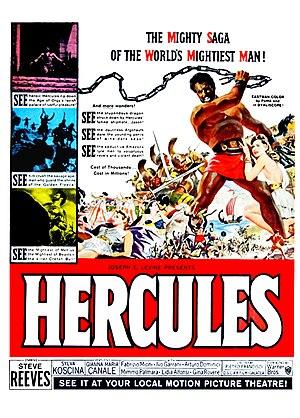
Le cinéma italien, qui est le cinéma produit ou réalisé en Italie, est l'un des principaux cinémas nationaux de l'histoire du cinéma.
Héraclès, de son premier nom Alcide, fils de Zeus et d’Alcmène, est l'un des héros les plus vénérés de la Grèce antique. La mythologie grecque lui prête un très grand nombre d’aventures qui le voient voyager à travers le monde connu des Doriens puis dans toute la Méditerranée, à partir de l’expansion de la Grande-Grèce, jusqu’aux Enfers. Les plus célèbres de ses exploits sont les douze travaux. Il est mentionné dans la littérature grecque dès Homère.
Le péplum est un genre cinématographique de fiction historique dont l'action se déroule dans l'Antiquité.
Steve Reeves, né le 21 janvier 1926 à Glasgow et mort le 1ᵉʳ mai 2000 à Escondido, est un bodybuilder, acteur et scénariste américain.